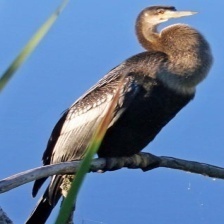
Species: ANHINGA
Scientific name: ANHINGA ANHINGA